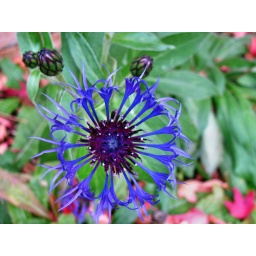
I was rather surprised to discover these flowers under the autumn trees today